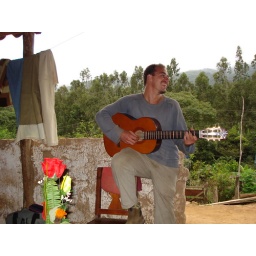
me playing the guitar at my friends house in paredones.